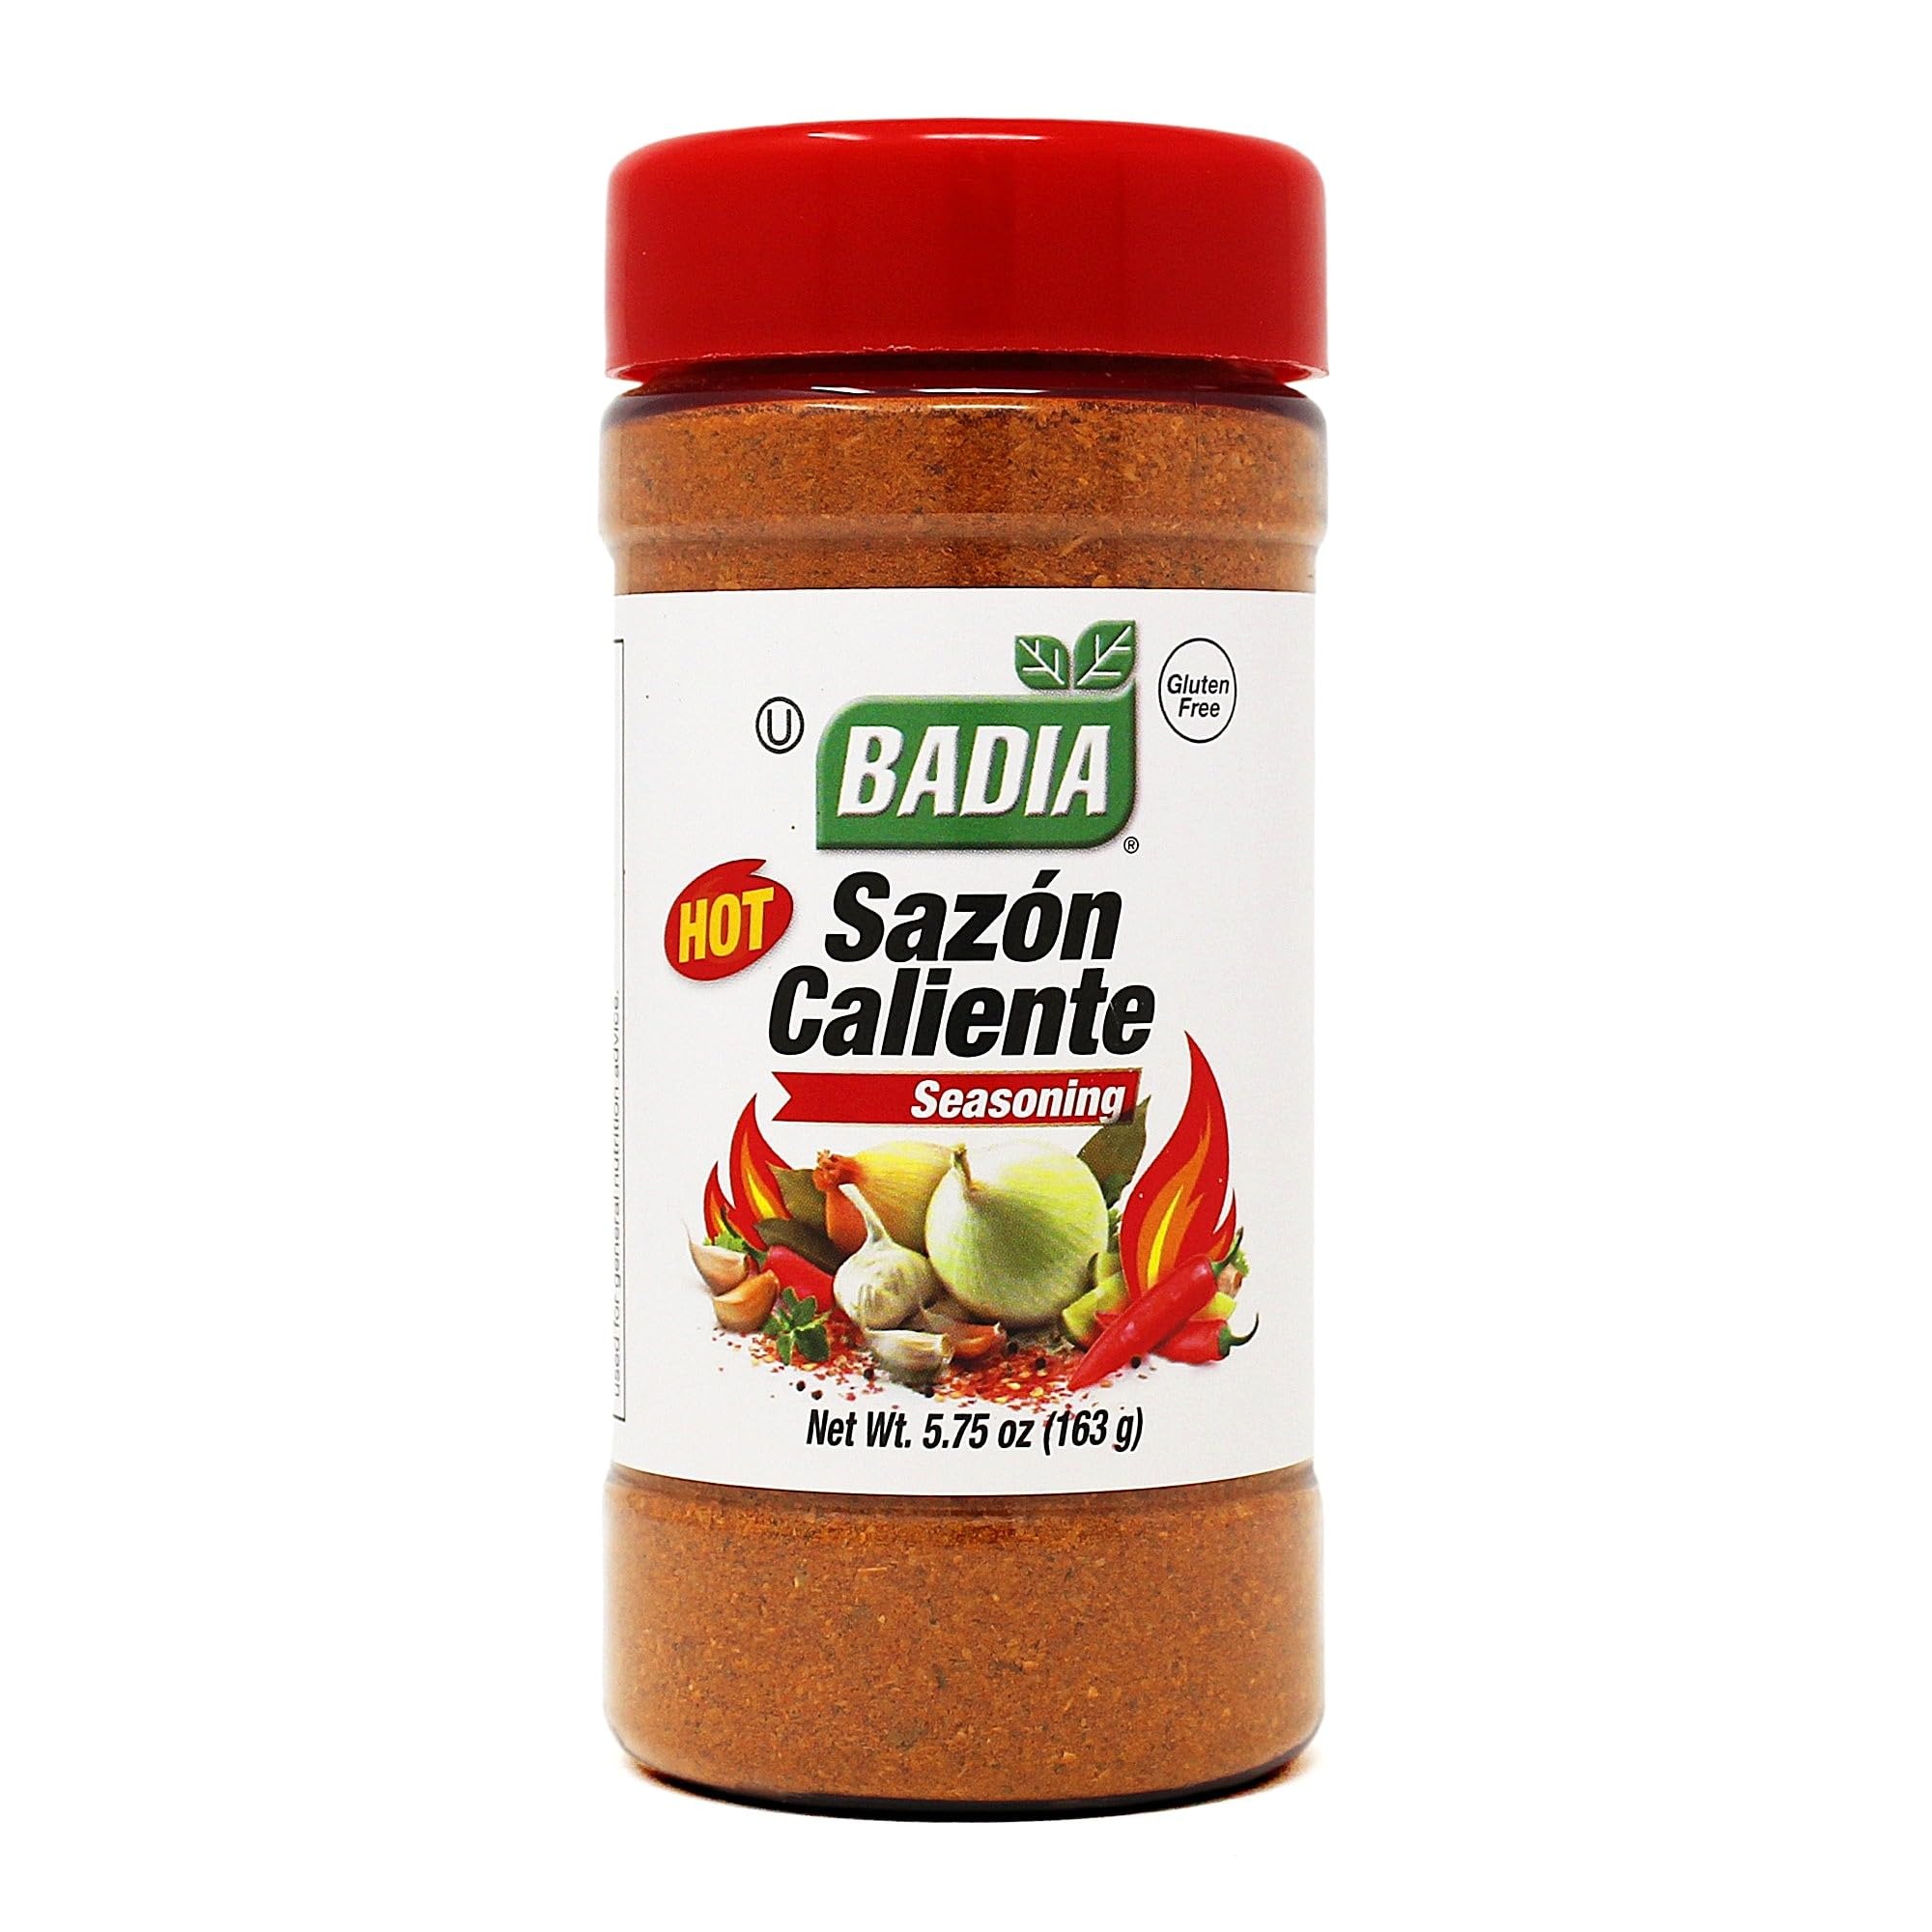
Item Name: Sazon Caliente – 5.75 oz
Bullet Point 1: Top quality producy by Badia
Bullet Point 2: Ideal to have in your kitchen
Bullet Point 3: Perfect size
Bullet Point 4: Use it on all your favorite dishes: meat, poultry, fish, soups, salads, sauces and vegetables
Product Description: Sazon Cliente Seasoning
Value: 5.75
Unit: Ounce

Price: 14.16